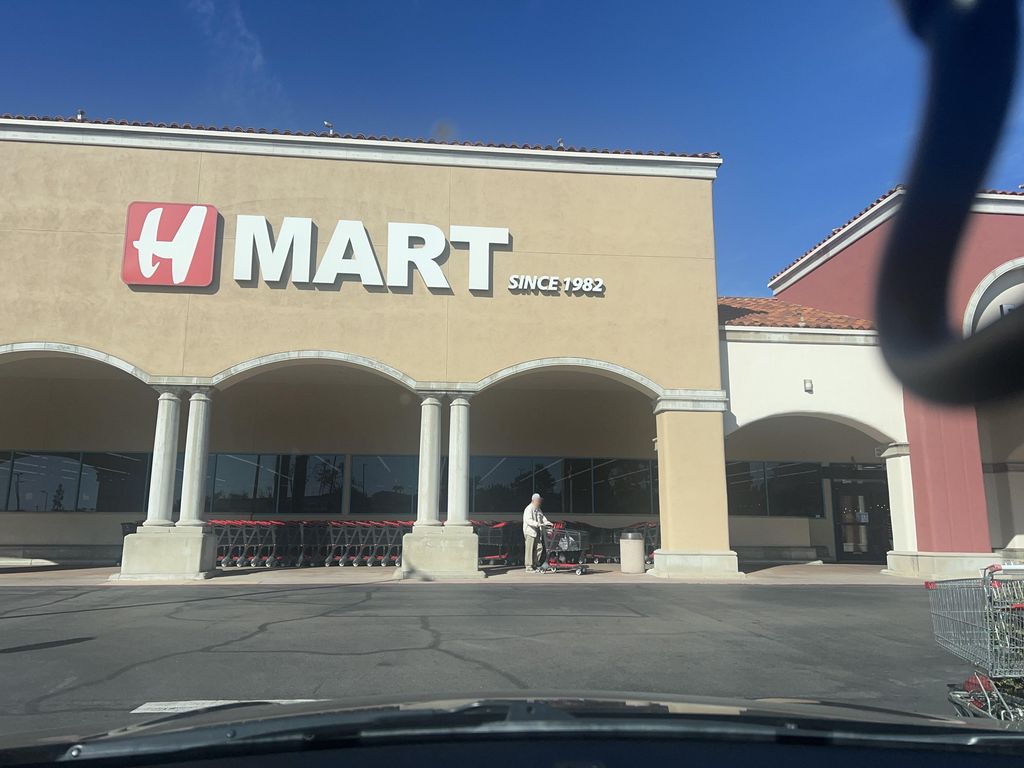
Feature: Storefront
City: San Diego
State: California
Country: United States
Date: 2024-12-02T18:54:59.233000+00:00
Coordinates: 32.919, -117.122